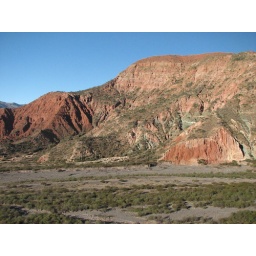
A very colorful mountain near Salta, Argentina